Chorography

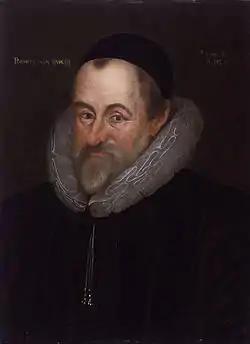
William Camden

The term also came to be used, however, for "written" descriptions of regions. These regions were extensively visited by the writer, who then combined local topographical description, summaries of the historical sources, and local knowledge and stories, into a text. The most influential example (at least in Britain) was probably William Camden's "Britannia" (first edition 1586), which described itself on its title page as a "Chorographica descriptio". William Harrison in 1587 similarly described his own "Description of Britaine" as an exercise in chorography, distinguishing it from the historical/chronological text of Holinshed's "Chronicles" (to which the "Description" formed an introductory section). Peter Heylin in 1652 defined chorography as "the exact description of some Kingdom, Countrey, or particular Province of the same", and gave as examples Pausanias's "Description of Greece" (2nd century AD); Camden's "Britannia" (1586); Lodovico Guicciardini's "Descrittione di tutti i Paesi Bassi" (1567) (on the Low Countries); and Leandro Alberti's "Descrizione d'Italia" (1550).